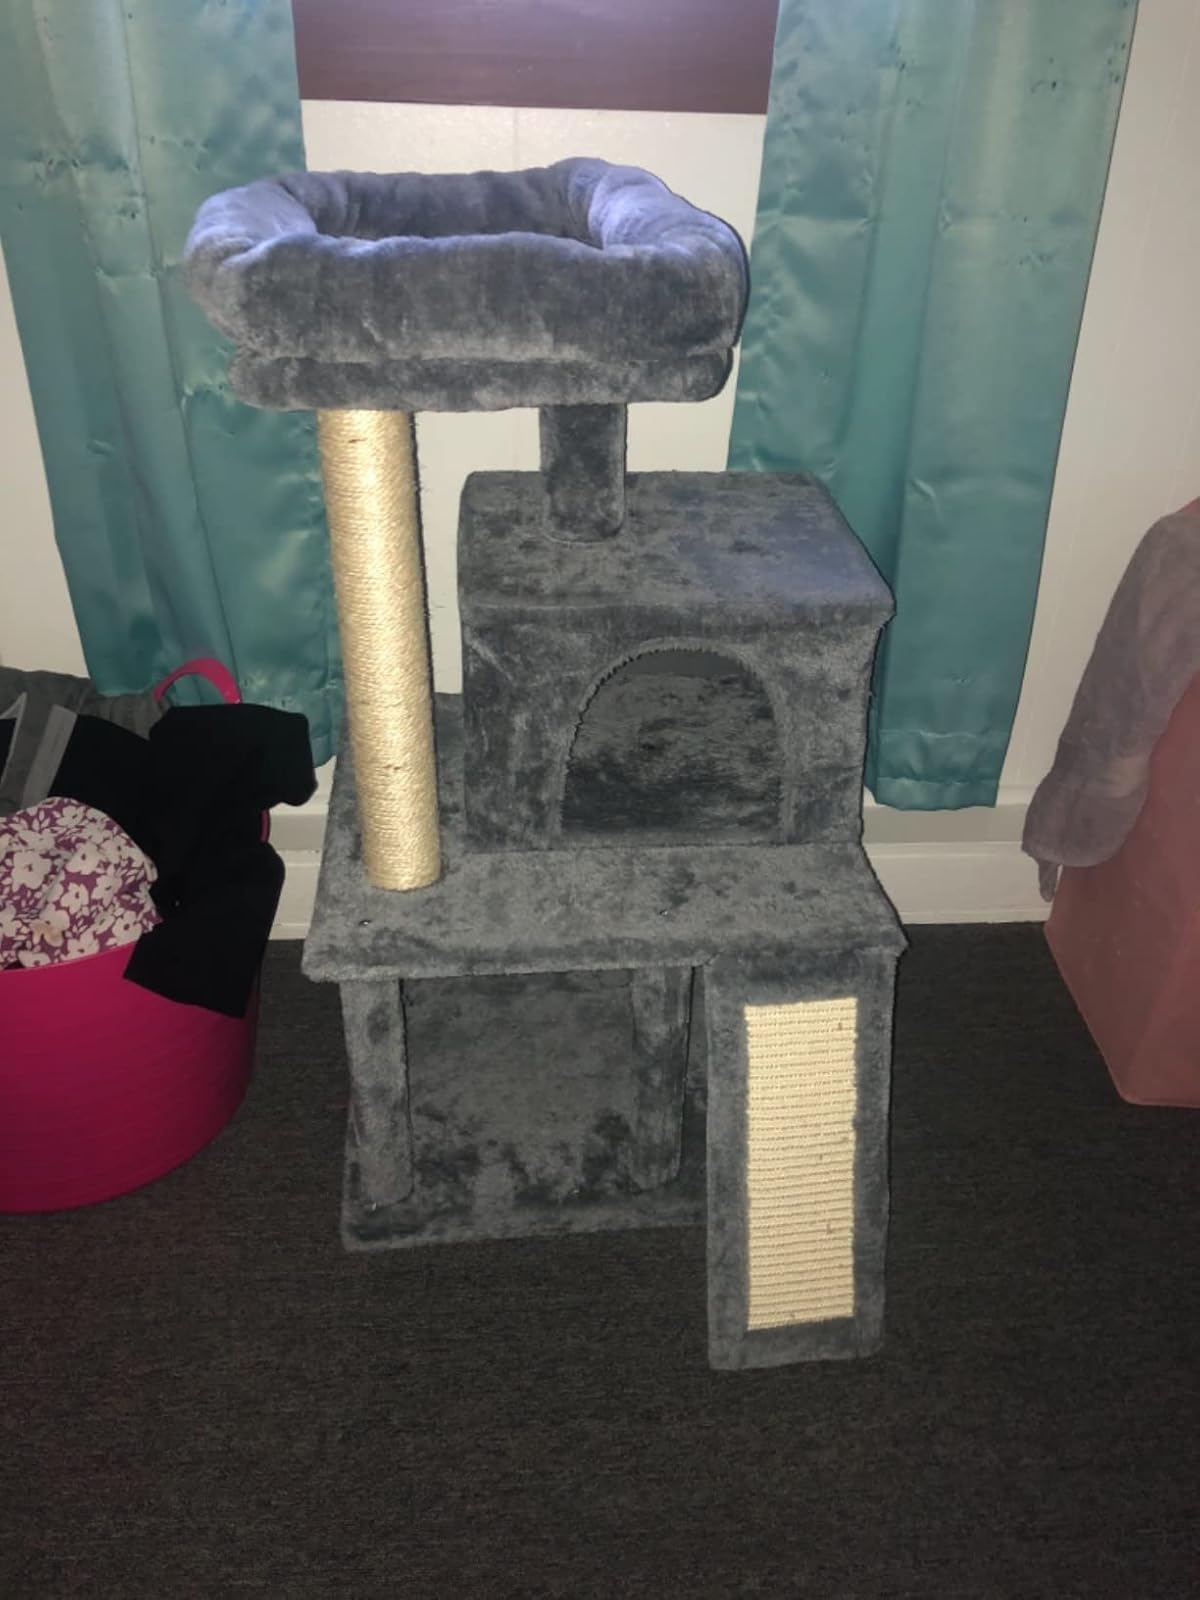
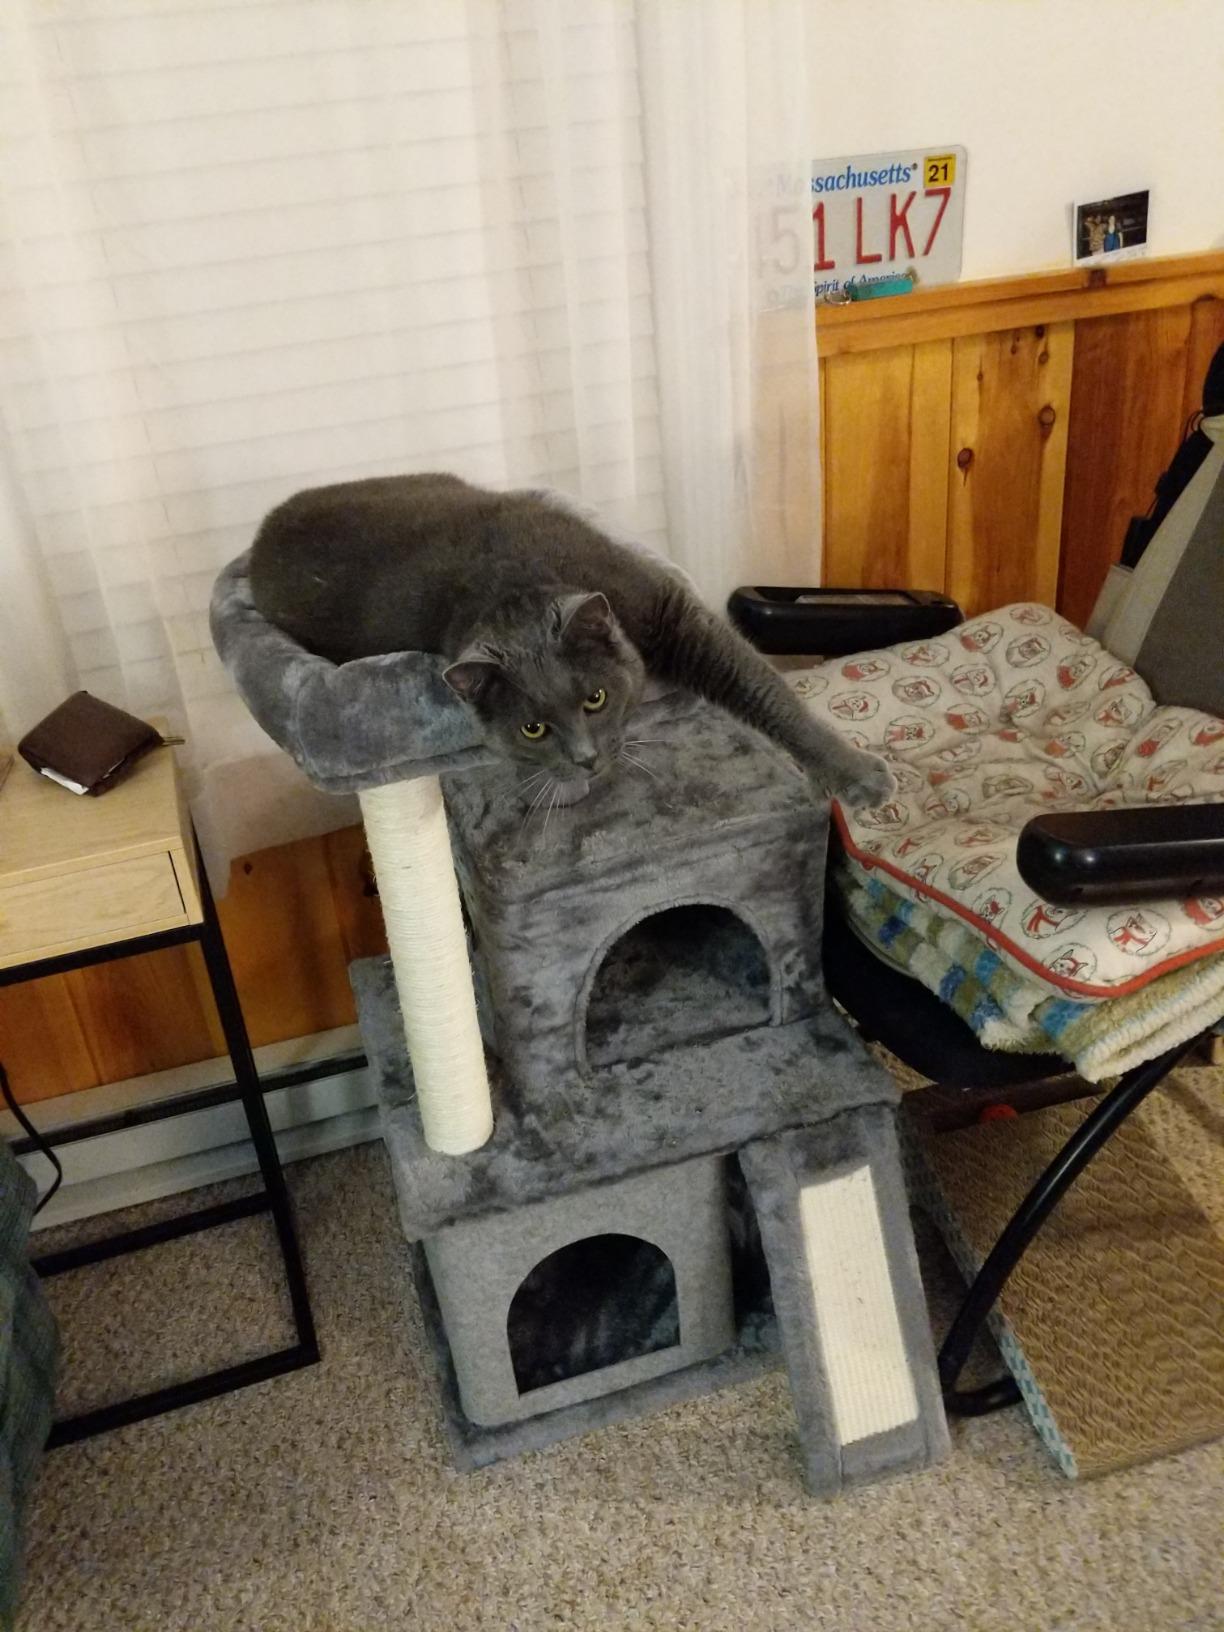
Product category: items_cat tree
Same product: yes